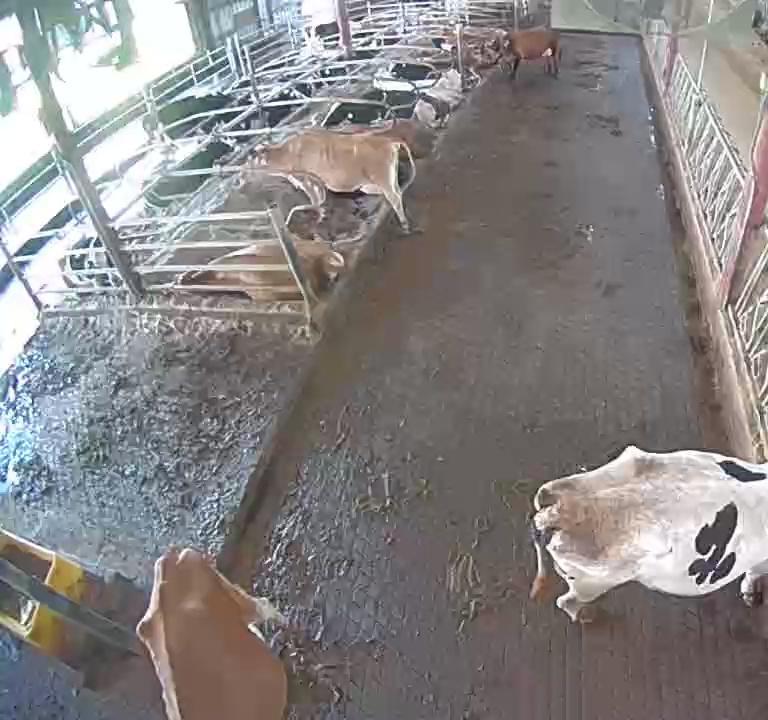
Number of cows: 11